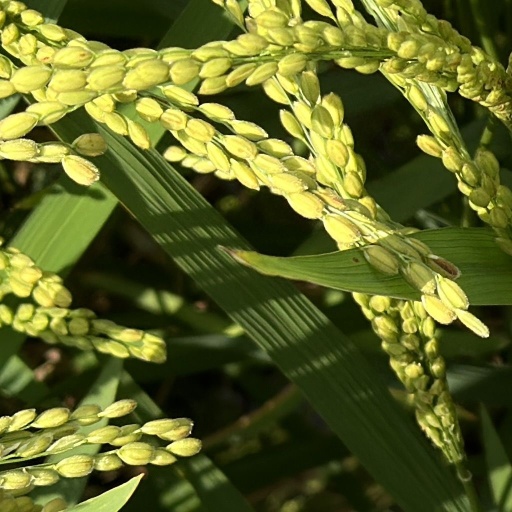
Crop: rice